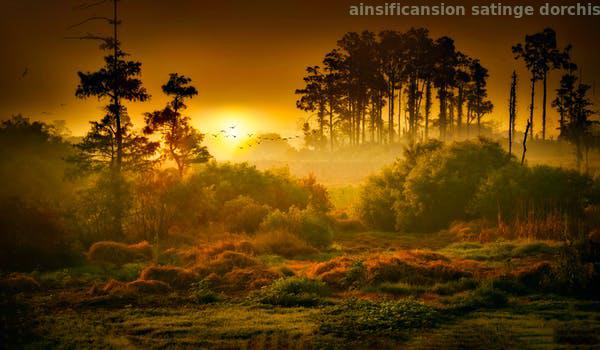
Label: Watermark